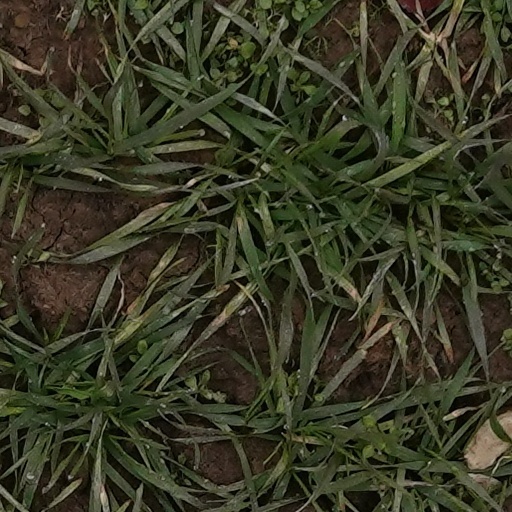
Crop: wheat